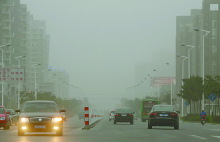
Weather: foggy or hazy